Kitzmiller v. Dover Area School District

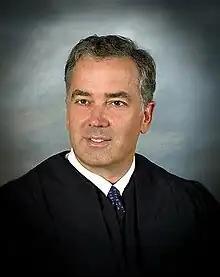
Judge John E. Jones III issued the decision in the case

Fulfilling Jones's prediction, John G. West, Associate Director of the Center for Science and Culture at Discovery Institute, said on December 20, 2005: